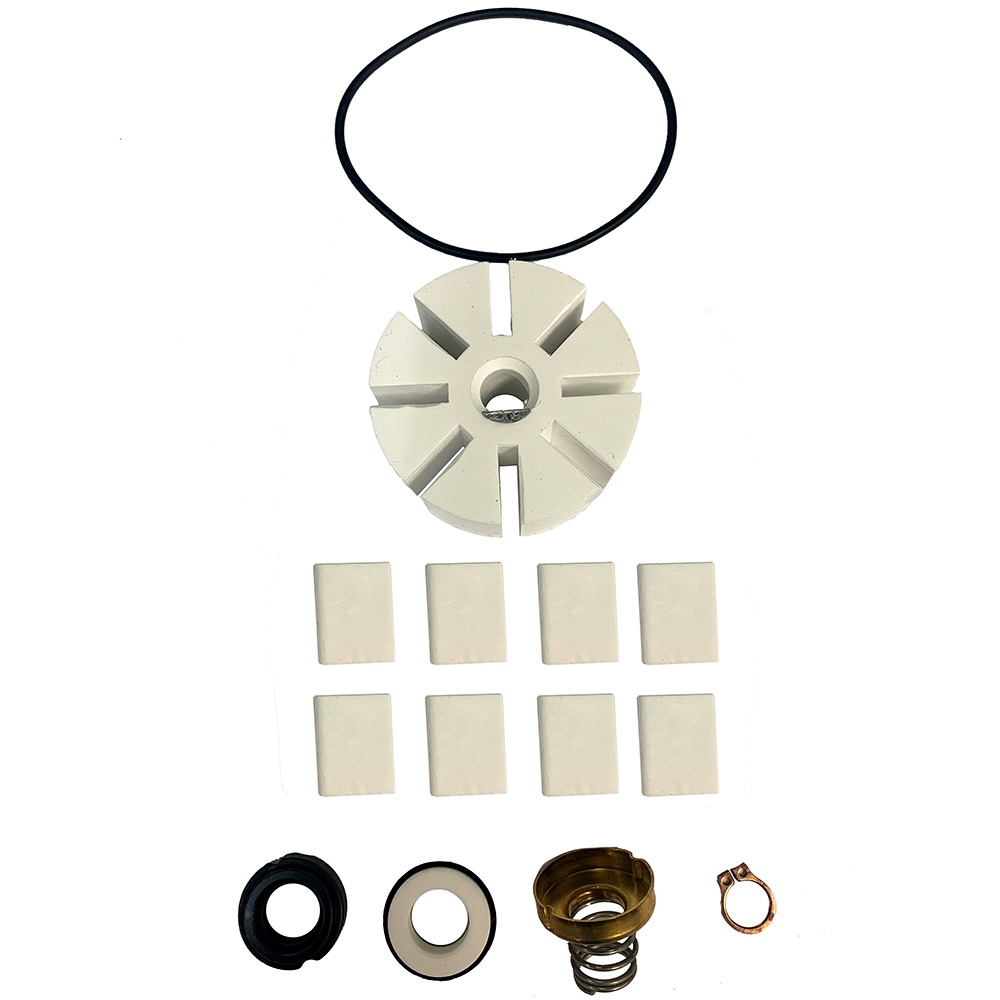
GROCO Pump Service Kit f/SPO Series Pumps - After 9/2001 [P-10 MASTER]
Pump Service Kit Service kit for GROCO SPO Series Pumps made after September 2001. What's Included? Rotor, 8-Slot (SP-99-A) Blades (8) (SP-98) O-ring (2-034) Snap ring (SNAP RING-1) Seal assembly (69089)
Brand: GROCO
Category: Hardware > Plumbing > Plumbing Fixture Hardware & Parts > Drain Components > Drain Frames